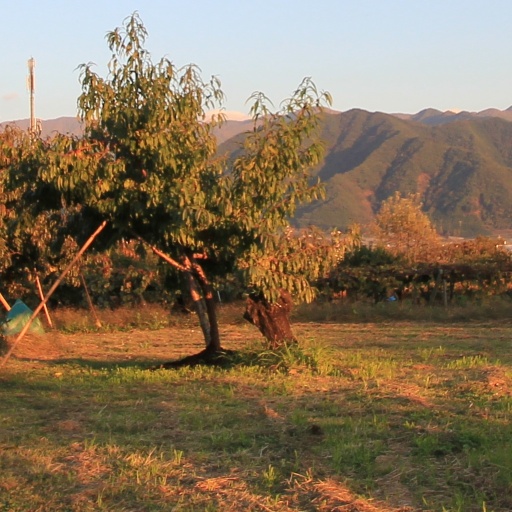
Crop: grape